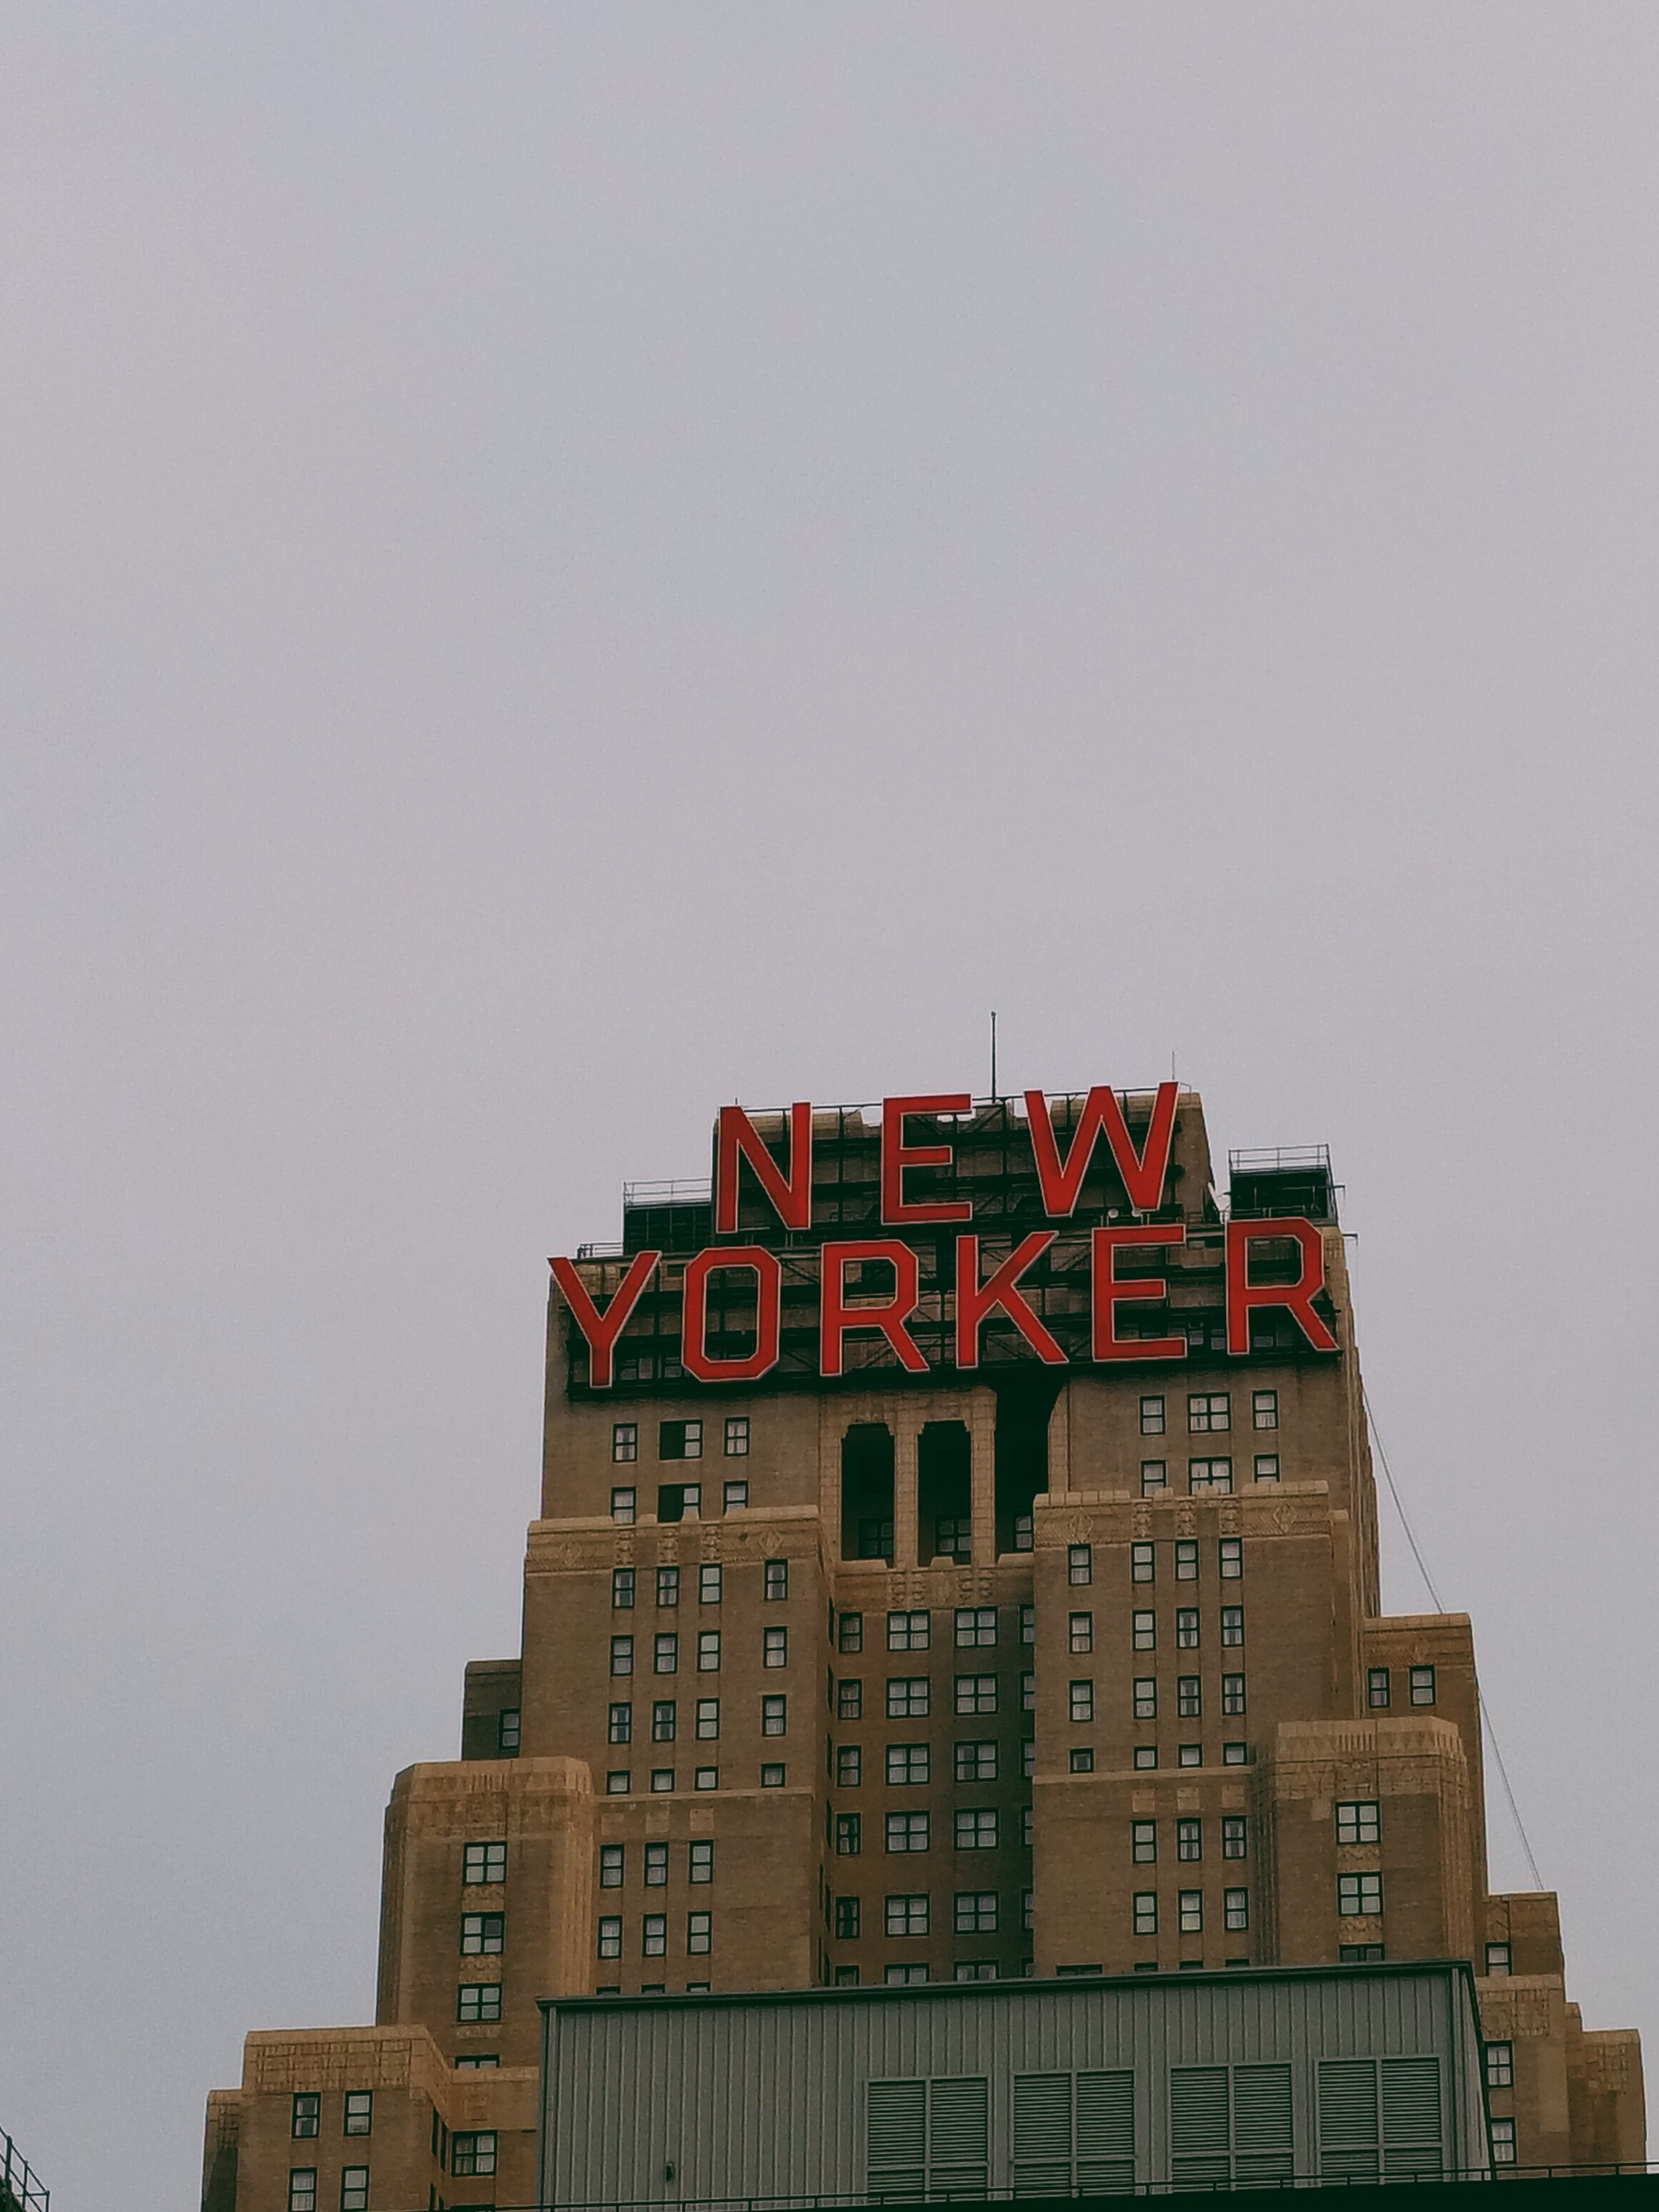
architecture, skyline, house, town, city, cityscape, downtown, tower, landmark, facade, tower block, urban area, human settlement